Paul Dukas

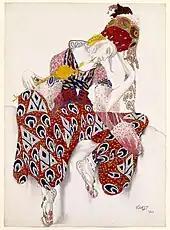
Costume design for Dukas's "La Péri" by Léon Bakst, 1922

In the decade after "L'apprenti sorcier", Dukas completed two complex and technically demanding large-scale works for solo piano: the Piano Sonata (1901), dedicated to Saint-Saëns, and "Variations, Interlude and Finale on a Theme by Rameau" (1902). In Dukas's piano works critics have discerned the influence of Beethoven, or, "Beethoven as he was interpreted to the French mind by César Franck". Both works were premiered by Édouard Risler, a celebrated pianist of the era. There are also two smaller works for piano solo. The Sonata, described by the critic Edward Lockspeiser as "huge and somewhat recondite", did not enter the mainstream repertoire, but it has been more recently championed by such pianists as Marc-André Hamelin and Margaret Fingerhut. Lockspeiser describes the "Rameau Variations" as more developed and assured ... Dukas infuses the conventional form with a new and powerful spirit."